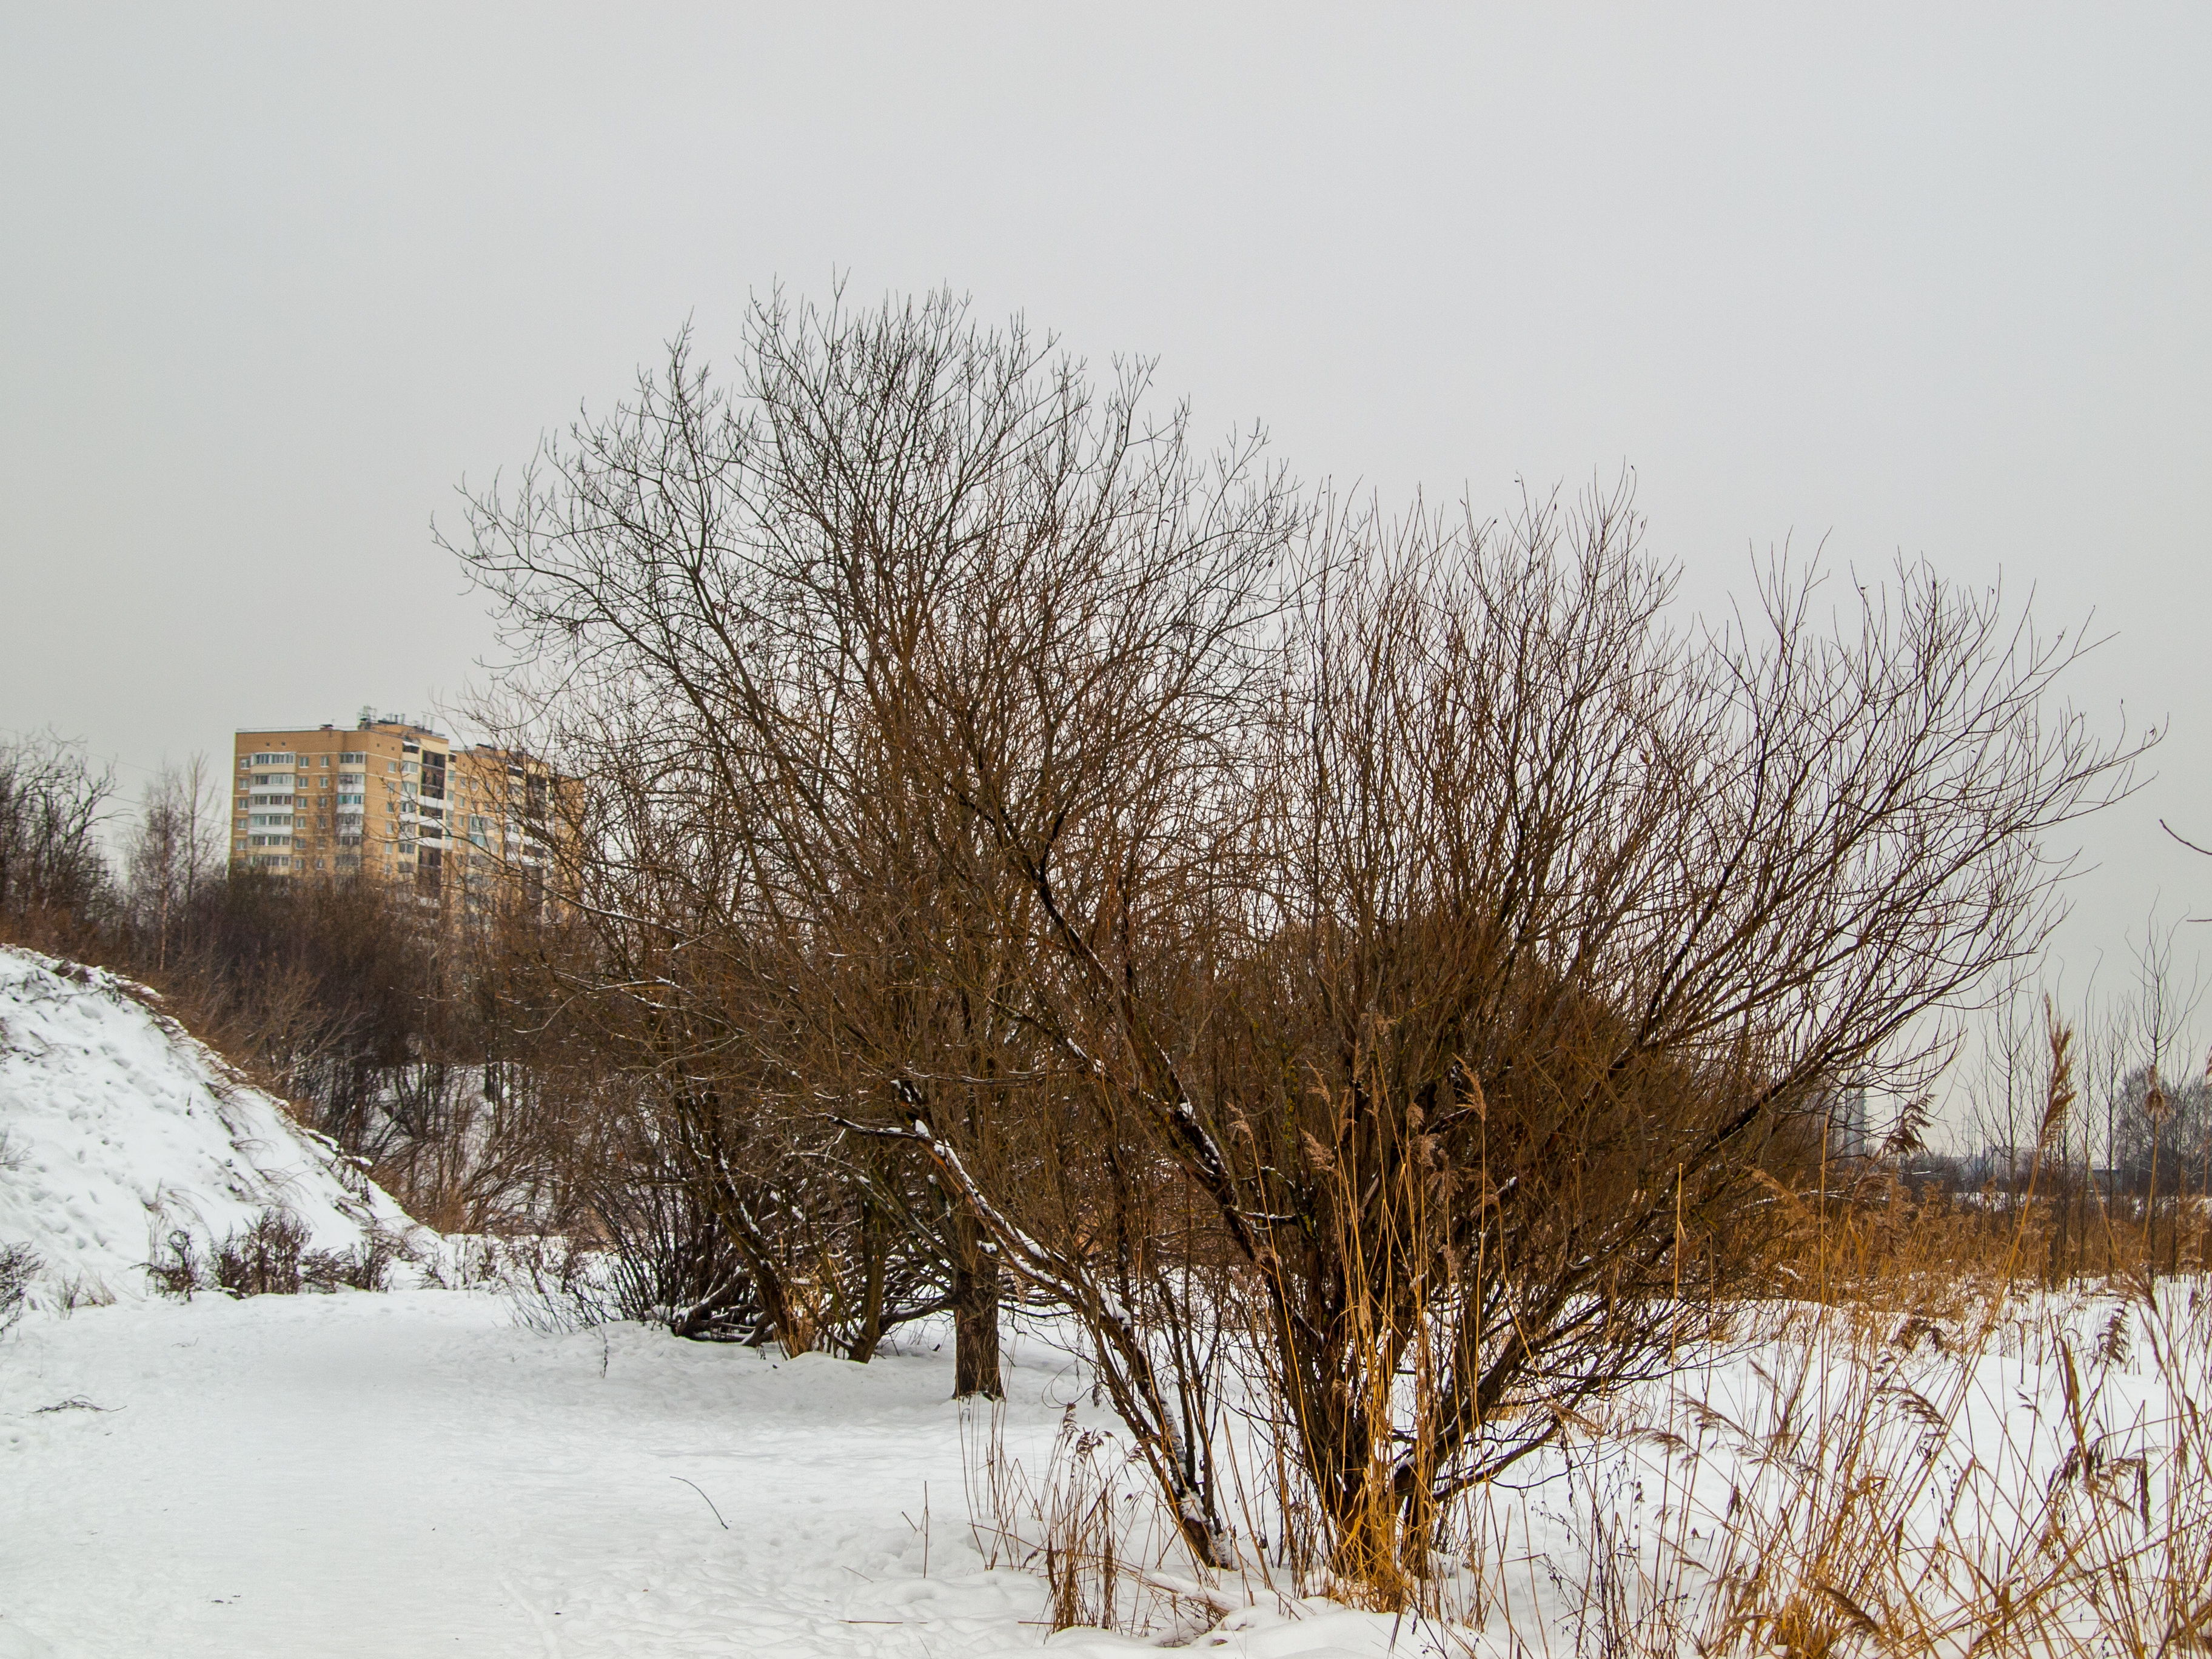
images, sky, plant, snow, nature, natural landscape, branch, wood, twig, tree, building, atmospheric phenomenon, biome, woody plant, freezing, landscape, rural area, grass, Tints and shades, winter, trunk, horizon, slope, event, precipitation, frost, forest, plant stem, cloud, house, ice, evening, winter storm